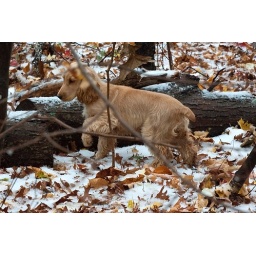
No one in California warned me about this cold white stuff on the ground in Connecticut...